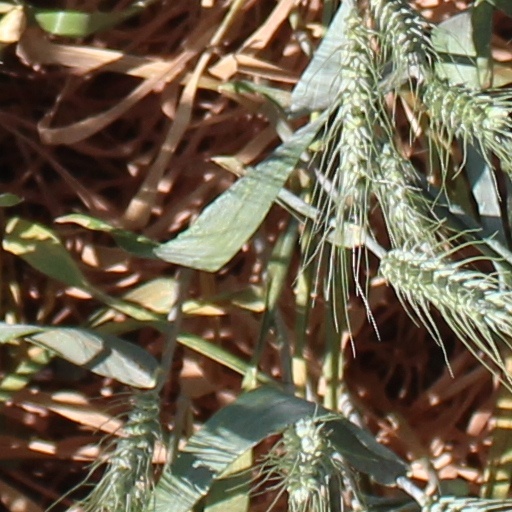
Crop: wheat